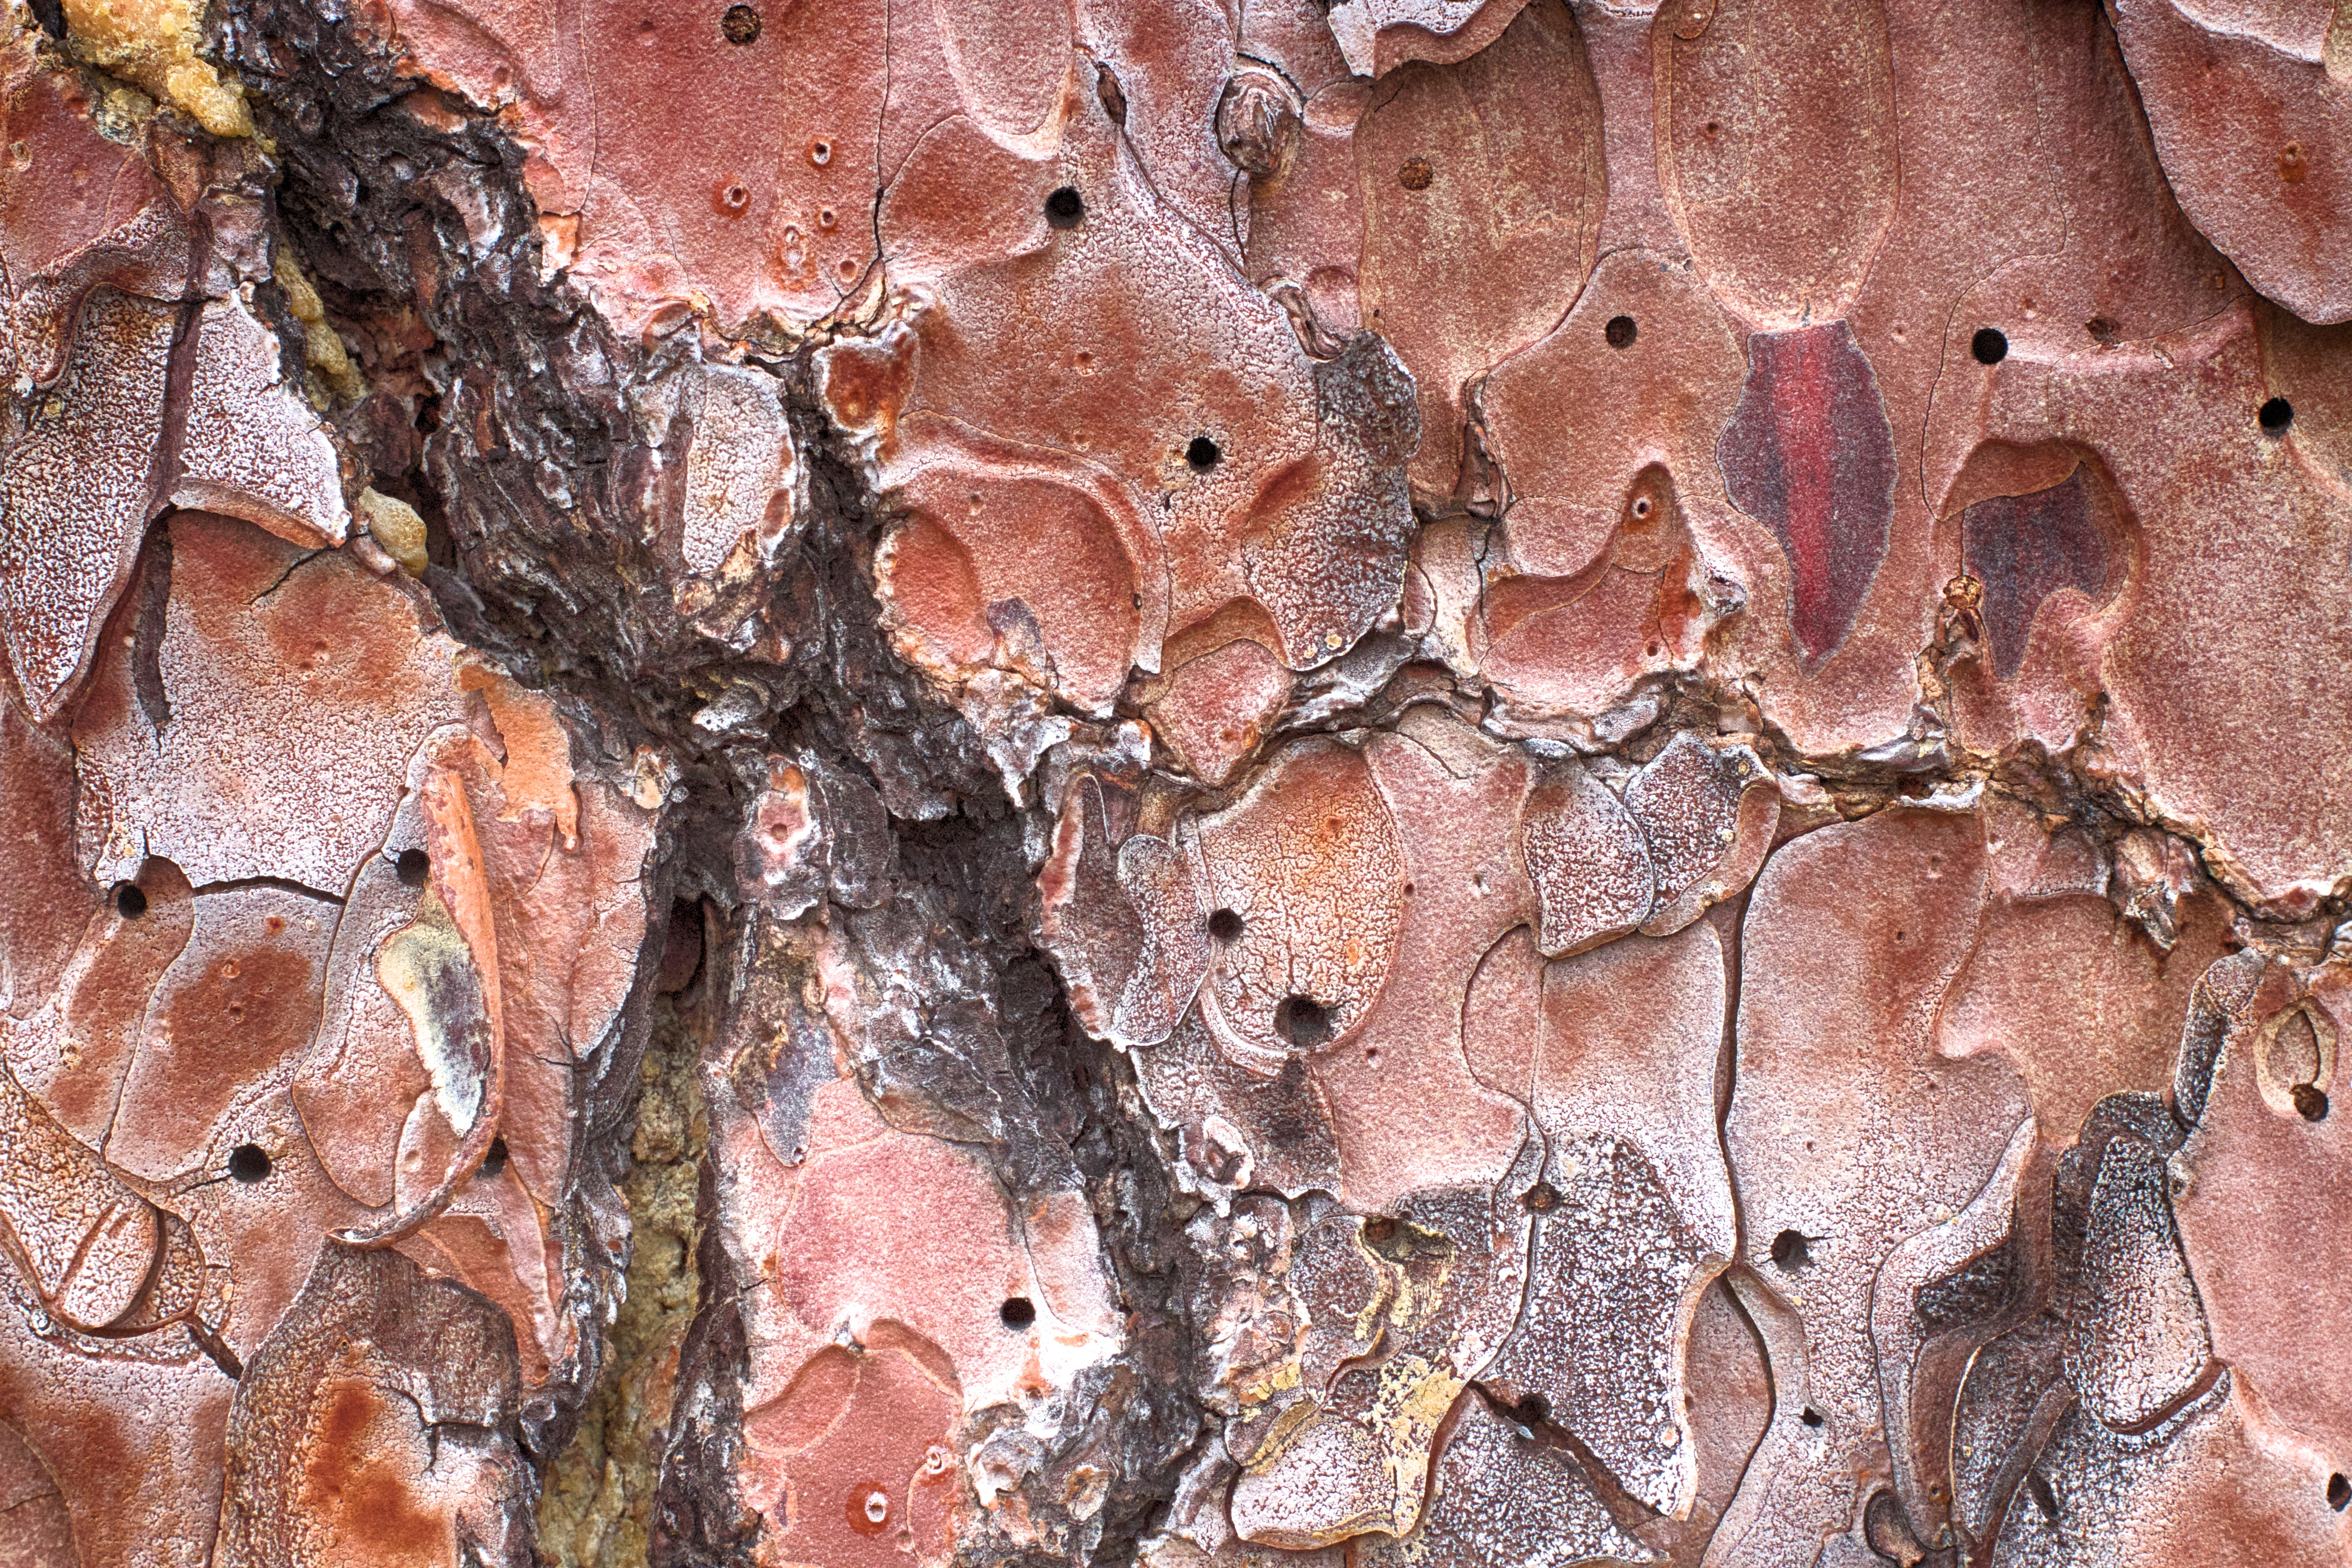
tree, rock, plant, wood, texture, leaf, flower, trunk, wall, rust, soil, brick, material, close up, fungus, geology, carving, macro photography, ancient history, woody plant